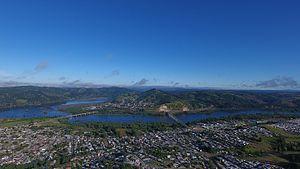
Laja est une ville et une commune du Chili faisant partie de la Province de Biobío, elle-même rattachée à la Région du Biobío. En 2012, la population de la commune s'élevait à 23 313 habitants. La superficie de la commune est de 340 km².